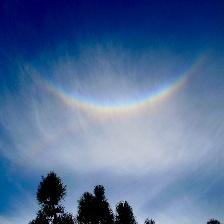
Cloud type: Cirrostratus